2006 Italian general election

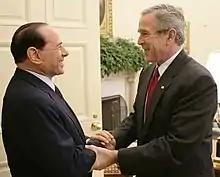
Silvio Berlusconi with the U.S. President George W. Bush at the White House

A good friend of George W. Bush and Vladimir Putin, Berlusconi supported the American invasion of Iraq, and, during the Italian EU presidency, suggested to Chairman of the PES Group in the European Parliament Martin Schulz, during a talk, a role of kapo (concentration-camp inmate appointed as supervisor) for a hypothetical movie, claiming he would be "perfect" for the role. When Berlusconi entered the Strasburg Parliament he was welcomed with posters in various languages addressing him as "Godfather of Europe", explicitly referring to Francis Ford Coppola's cinematic series about the mafia, without respecting his high institutional role as EU Council president. Afterwards Mr Berlusconi exploded at the insisting questions of MP Schulz. This diplomatic incident cooled down the Italy-Germany foreign relations for a period. Eventually a phone call between the Prime Minister and German Chancellor Gerhard Schröder put an end to the dispute.